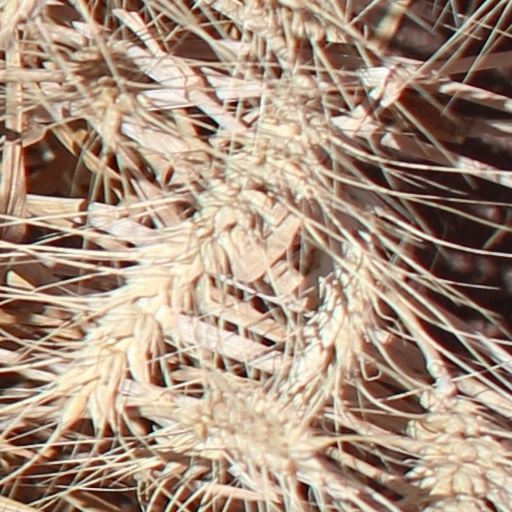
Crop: wheat